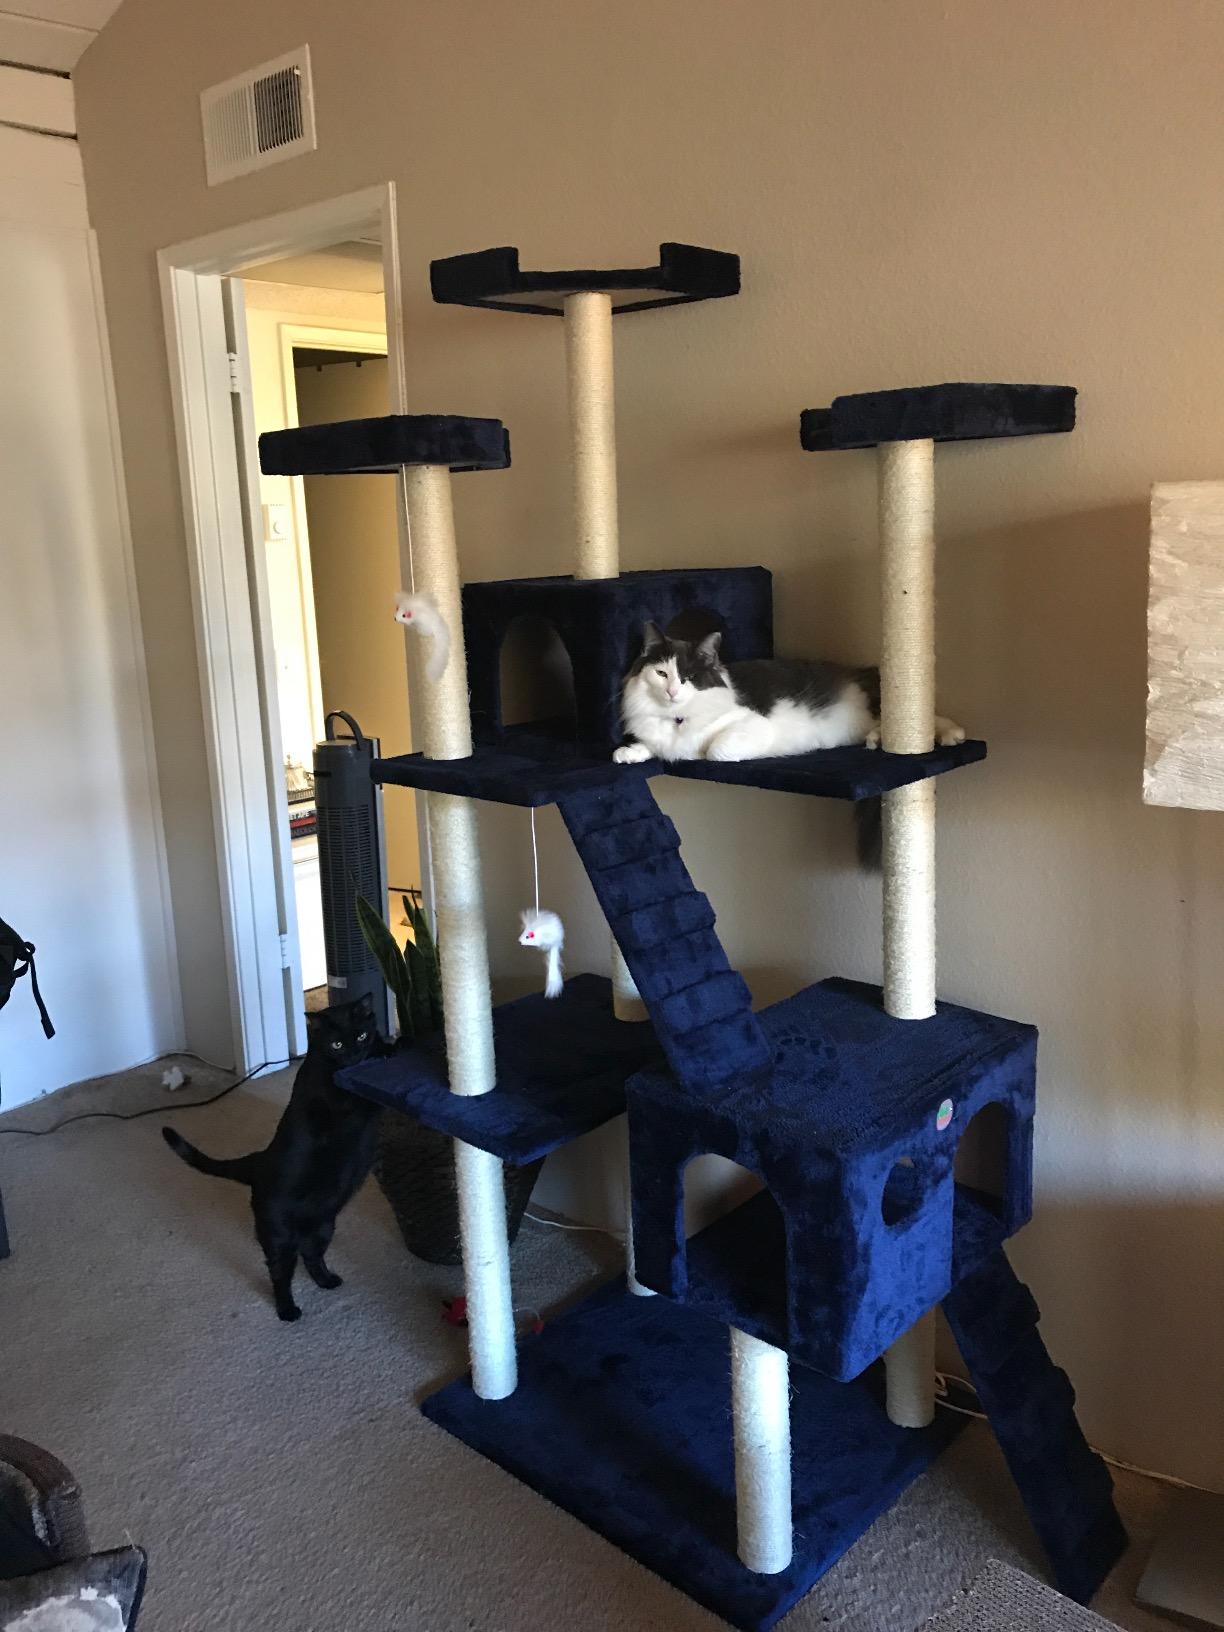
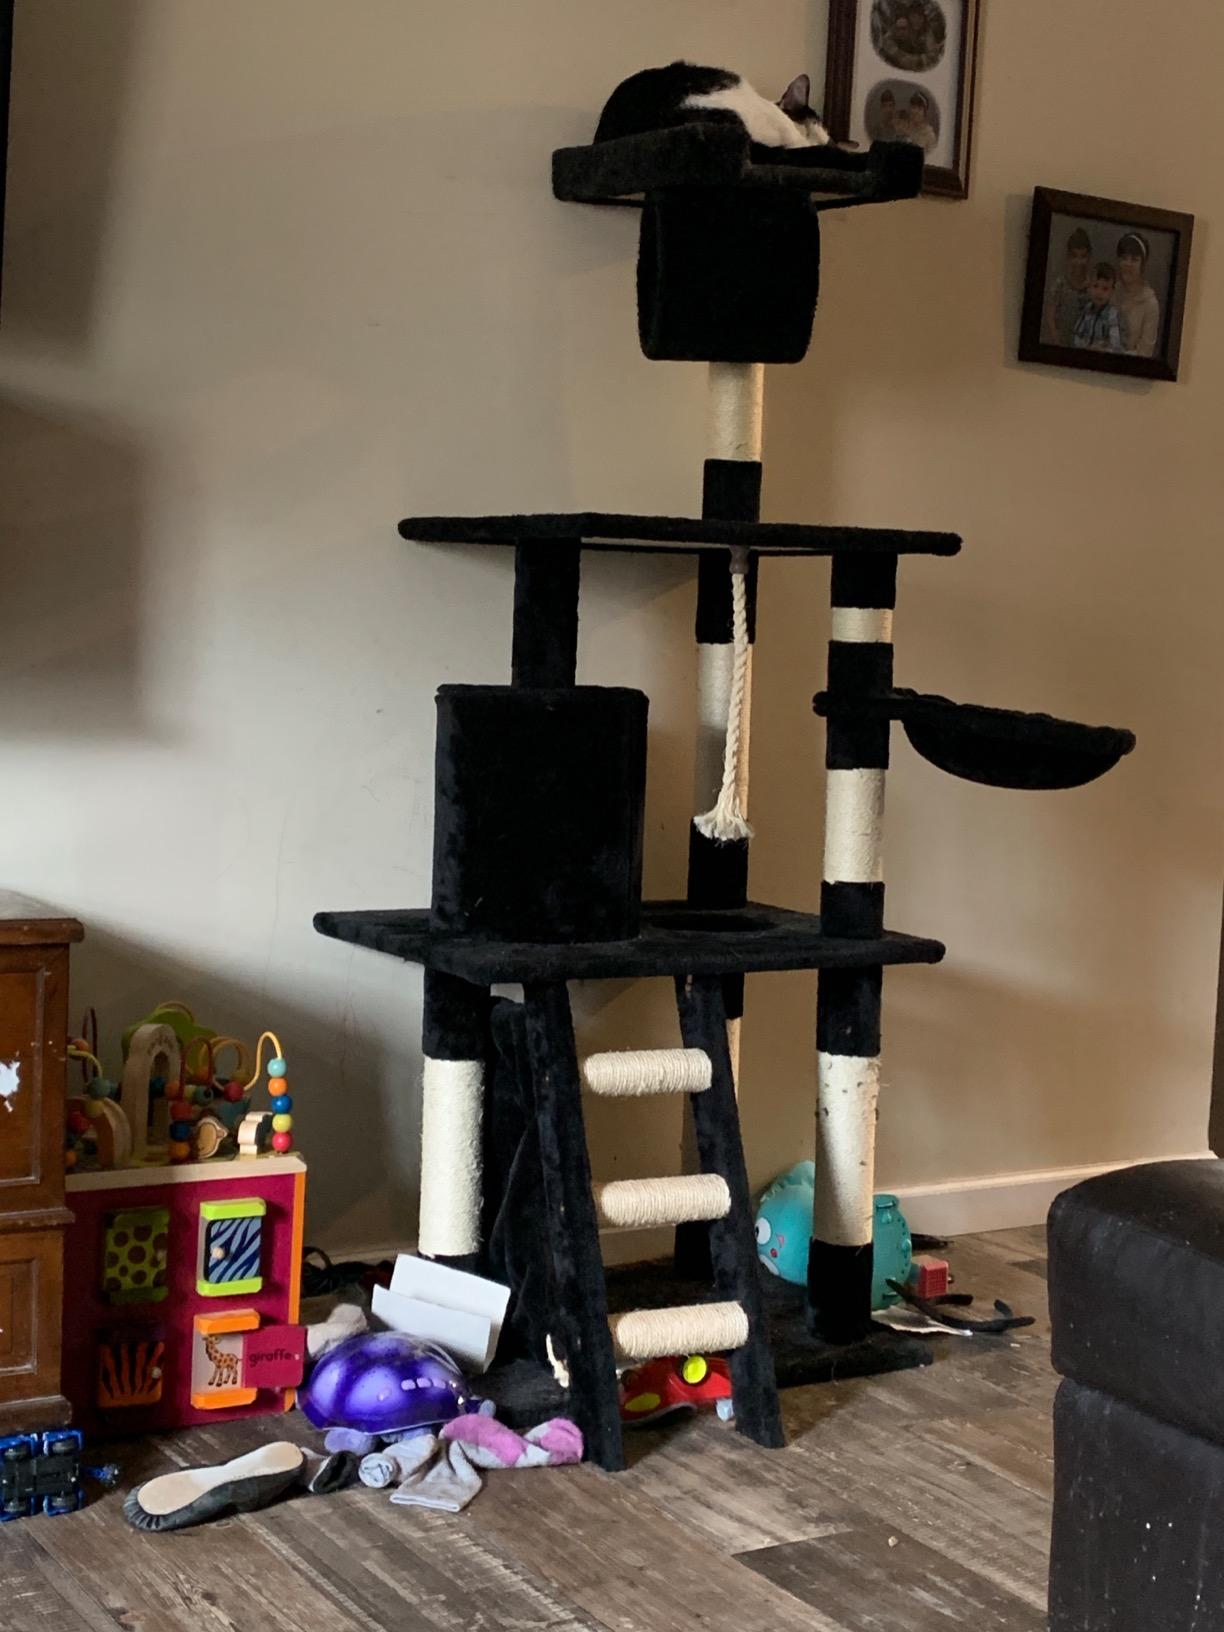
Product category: items_cat tree
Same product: no